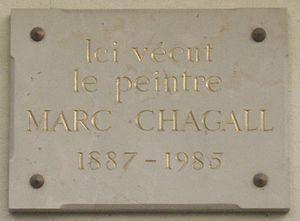
Plaque commémorative, 4 villa Eugène-Manuel, Paris 16e. «
Marc Chagall, né Moïche Zakharovitch Chagalov, est un peintre et graveur, né le 7 juillet 1887 à Liozna, près de Vitebsk, en Biélorussie, naturalisé français en 1937, et mort le 28 mars 1985, à Saint-Paul-de-Vence, où il est enterré.
La villa Eugène-Manuel est une voie du 16ᵉ arrondissement de Paris, en France.